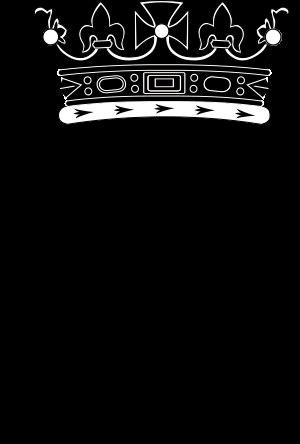
Le prince Henry, duc de Sussex, né Henry Charles Albert David le 15 septembre 1984 au St Mary's Hospital de Paddington à Londres, est un membre de la famille royale britannique. Petit-fils de la reine Élisabeth II et du prince Philip, duc d'Édimbourg, il est le second fils de Charles, prince de Galles et de Lady Diana Spencer.